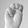
ASL letter: M